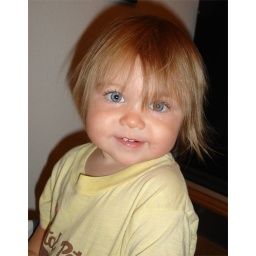
here is zoey in her pistol pete pizza shirt loving the camera...smile girl.